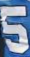
Number: 5